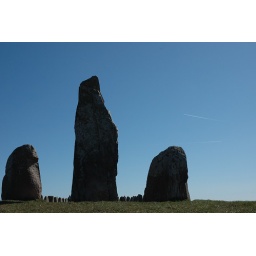
An old rock formation in southern Sweden, which forms a ship when seen from above.